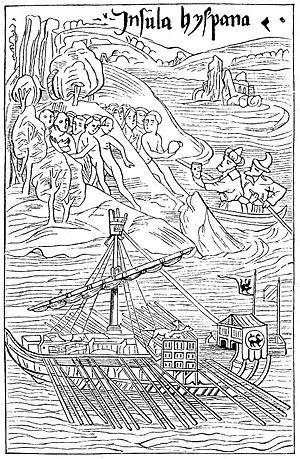
Guanahani était le nom donné par les indigènes à l'île que Christophe Colomb baptisa San Salvador quand il débarqua en Amérique le 12 octobre 1492 avec deux caravelles et une nef.